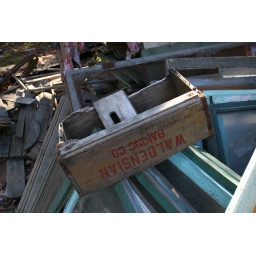
clarence newton road - near blowing rock - january 1 2009